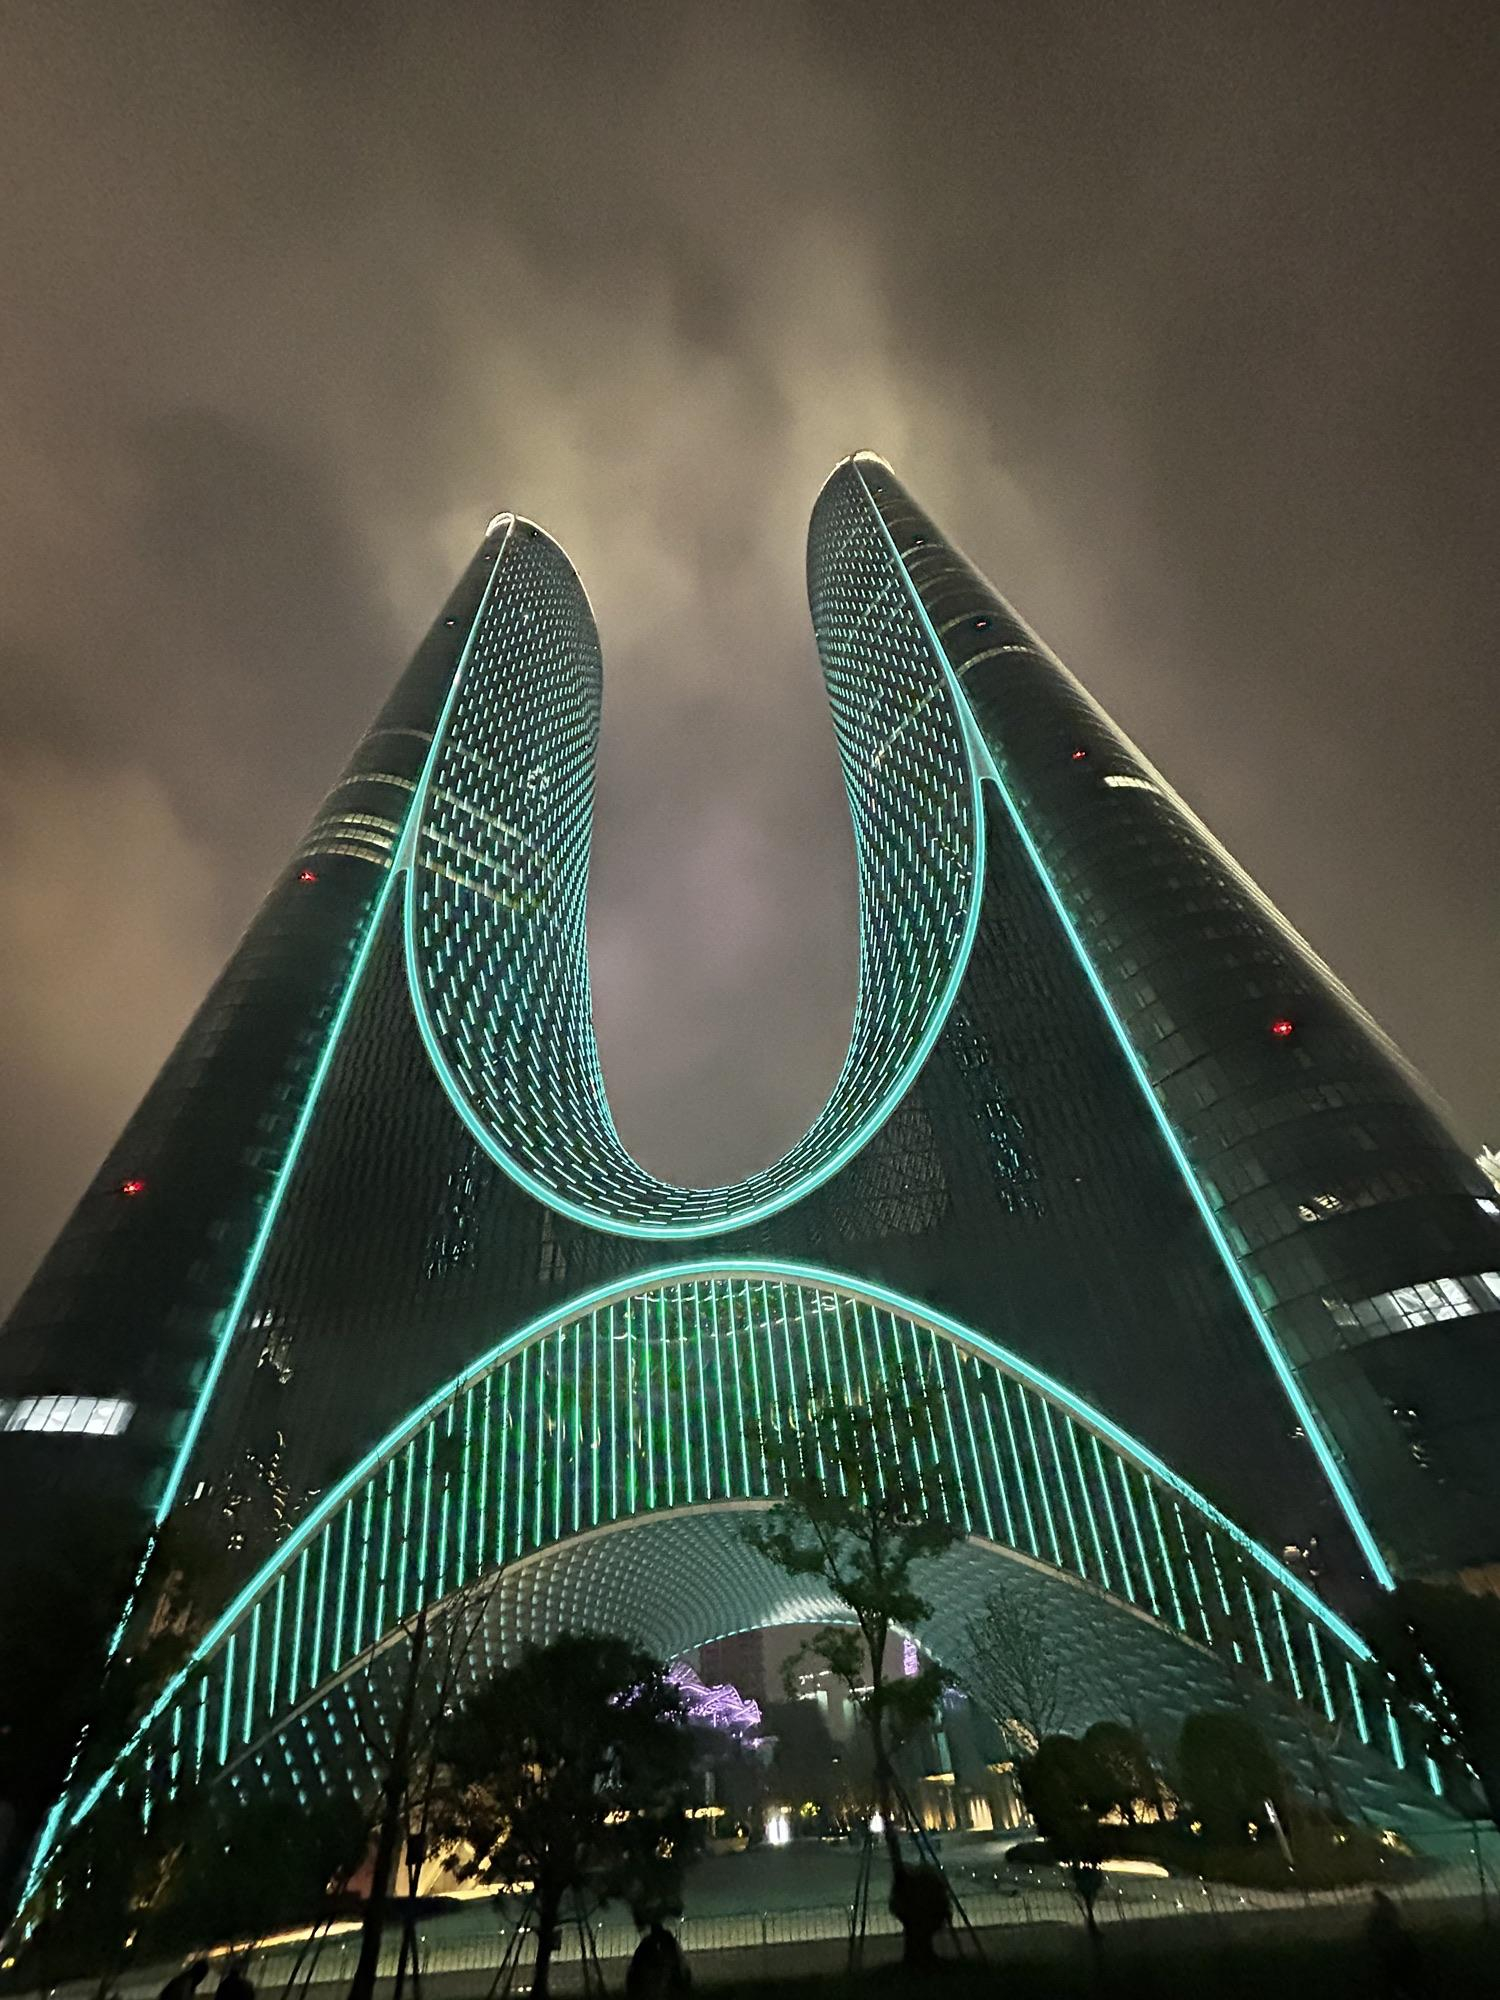
地标名称：绿地宋都·杭州世纪中心
所在城市：杭州市·萧山区